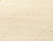
Surface type: concrete